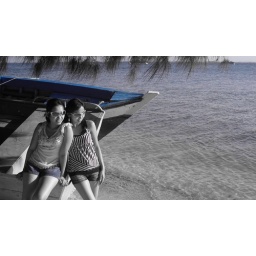
by the blue boat